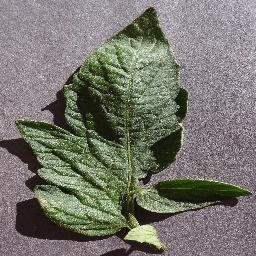
Label: Tomato___healthy